Anti-trespass panels

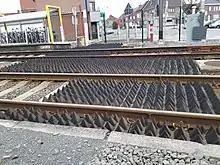
Anti-trespass panels, called ("stumble mats") in Flemish, at the Viane-Moerbeke station in Belgium

Over time, soil and vegetative debris may accumulate in the spaces between the cones or pyramids, blunting their effectiveness at preventing trespass. Snow may also have the same effect in colder weather. The panels must be regularly monitored to make sure this does not occur. Also in wintertime, it is necessary to put up signs warning engineers to lift snowplows, or to add boards in the track forcing that to happen, prior to passing over sections of track with the panels inside in order that they not damage them.